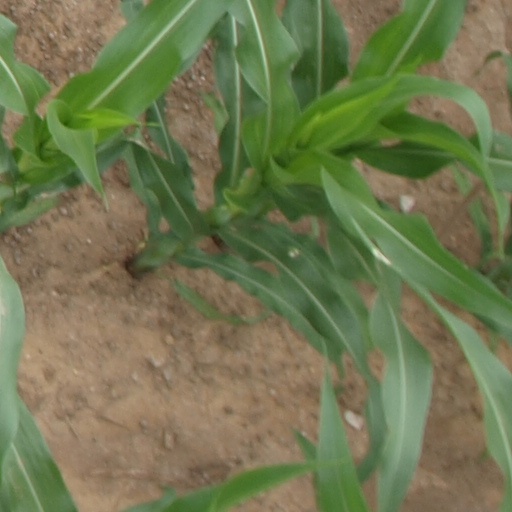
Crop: maize; corn